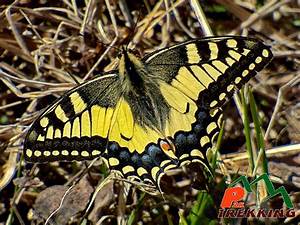
Label: butterfly